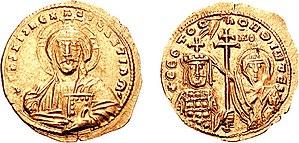
Théophano Anastaso ou Theophanon est une impératrice byzantine. Sa beauté, ses mœurs et comportements scandaleux ainsi que son utilisation des poisons sont restés célèbres.